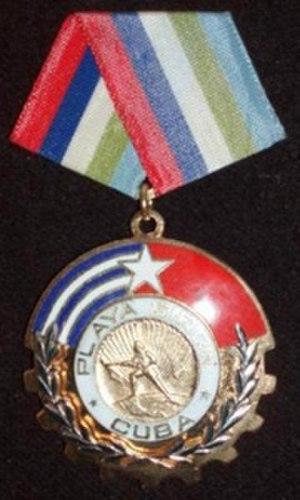
Lolita Lebrón était une nationaliste porto-ricaine, reconnue coupable de tentative de meurtre et d'autres crimes après avoir mené une attaque contre la Chambre des représentants des États-Unis en 1954, blessant cinq membres du Congrès des États-unis. Elle est libérée de prison en 1979 après avoir obtenu la clémence du Président Jimmy Carter.